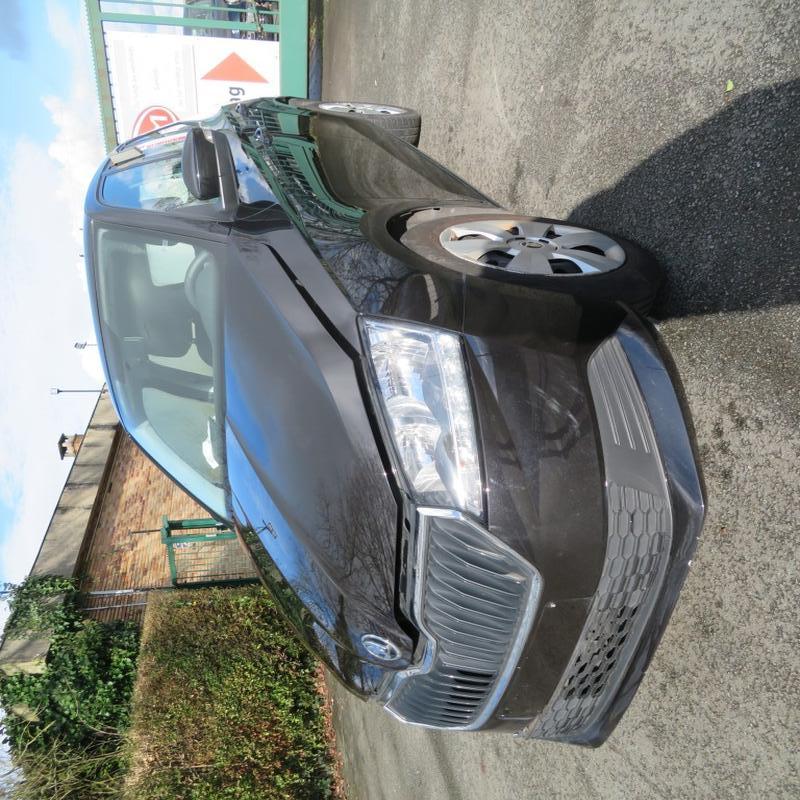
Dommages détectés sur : pare-choc avant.
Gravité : mineur